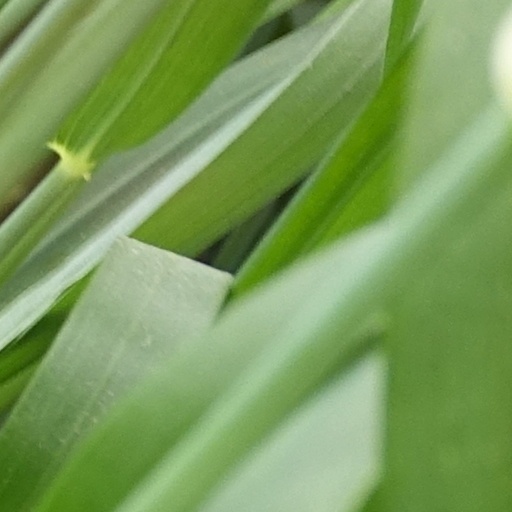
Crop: wheat